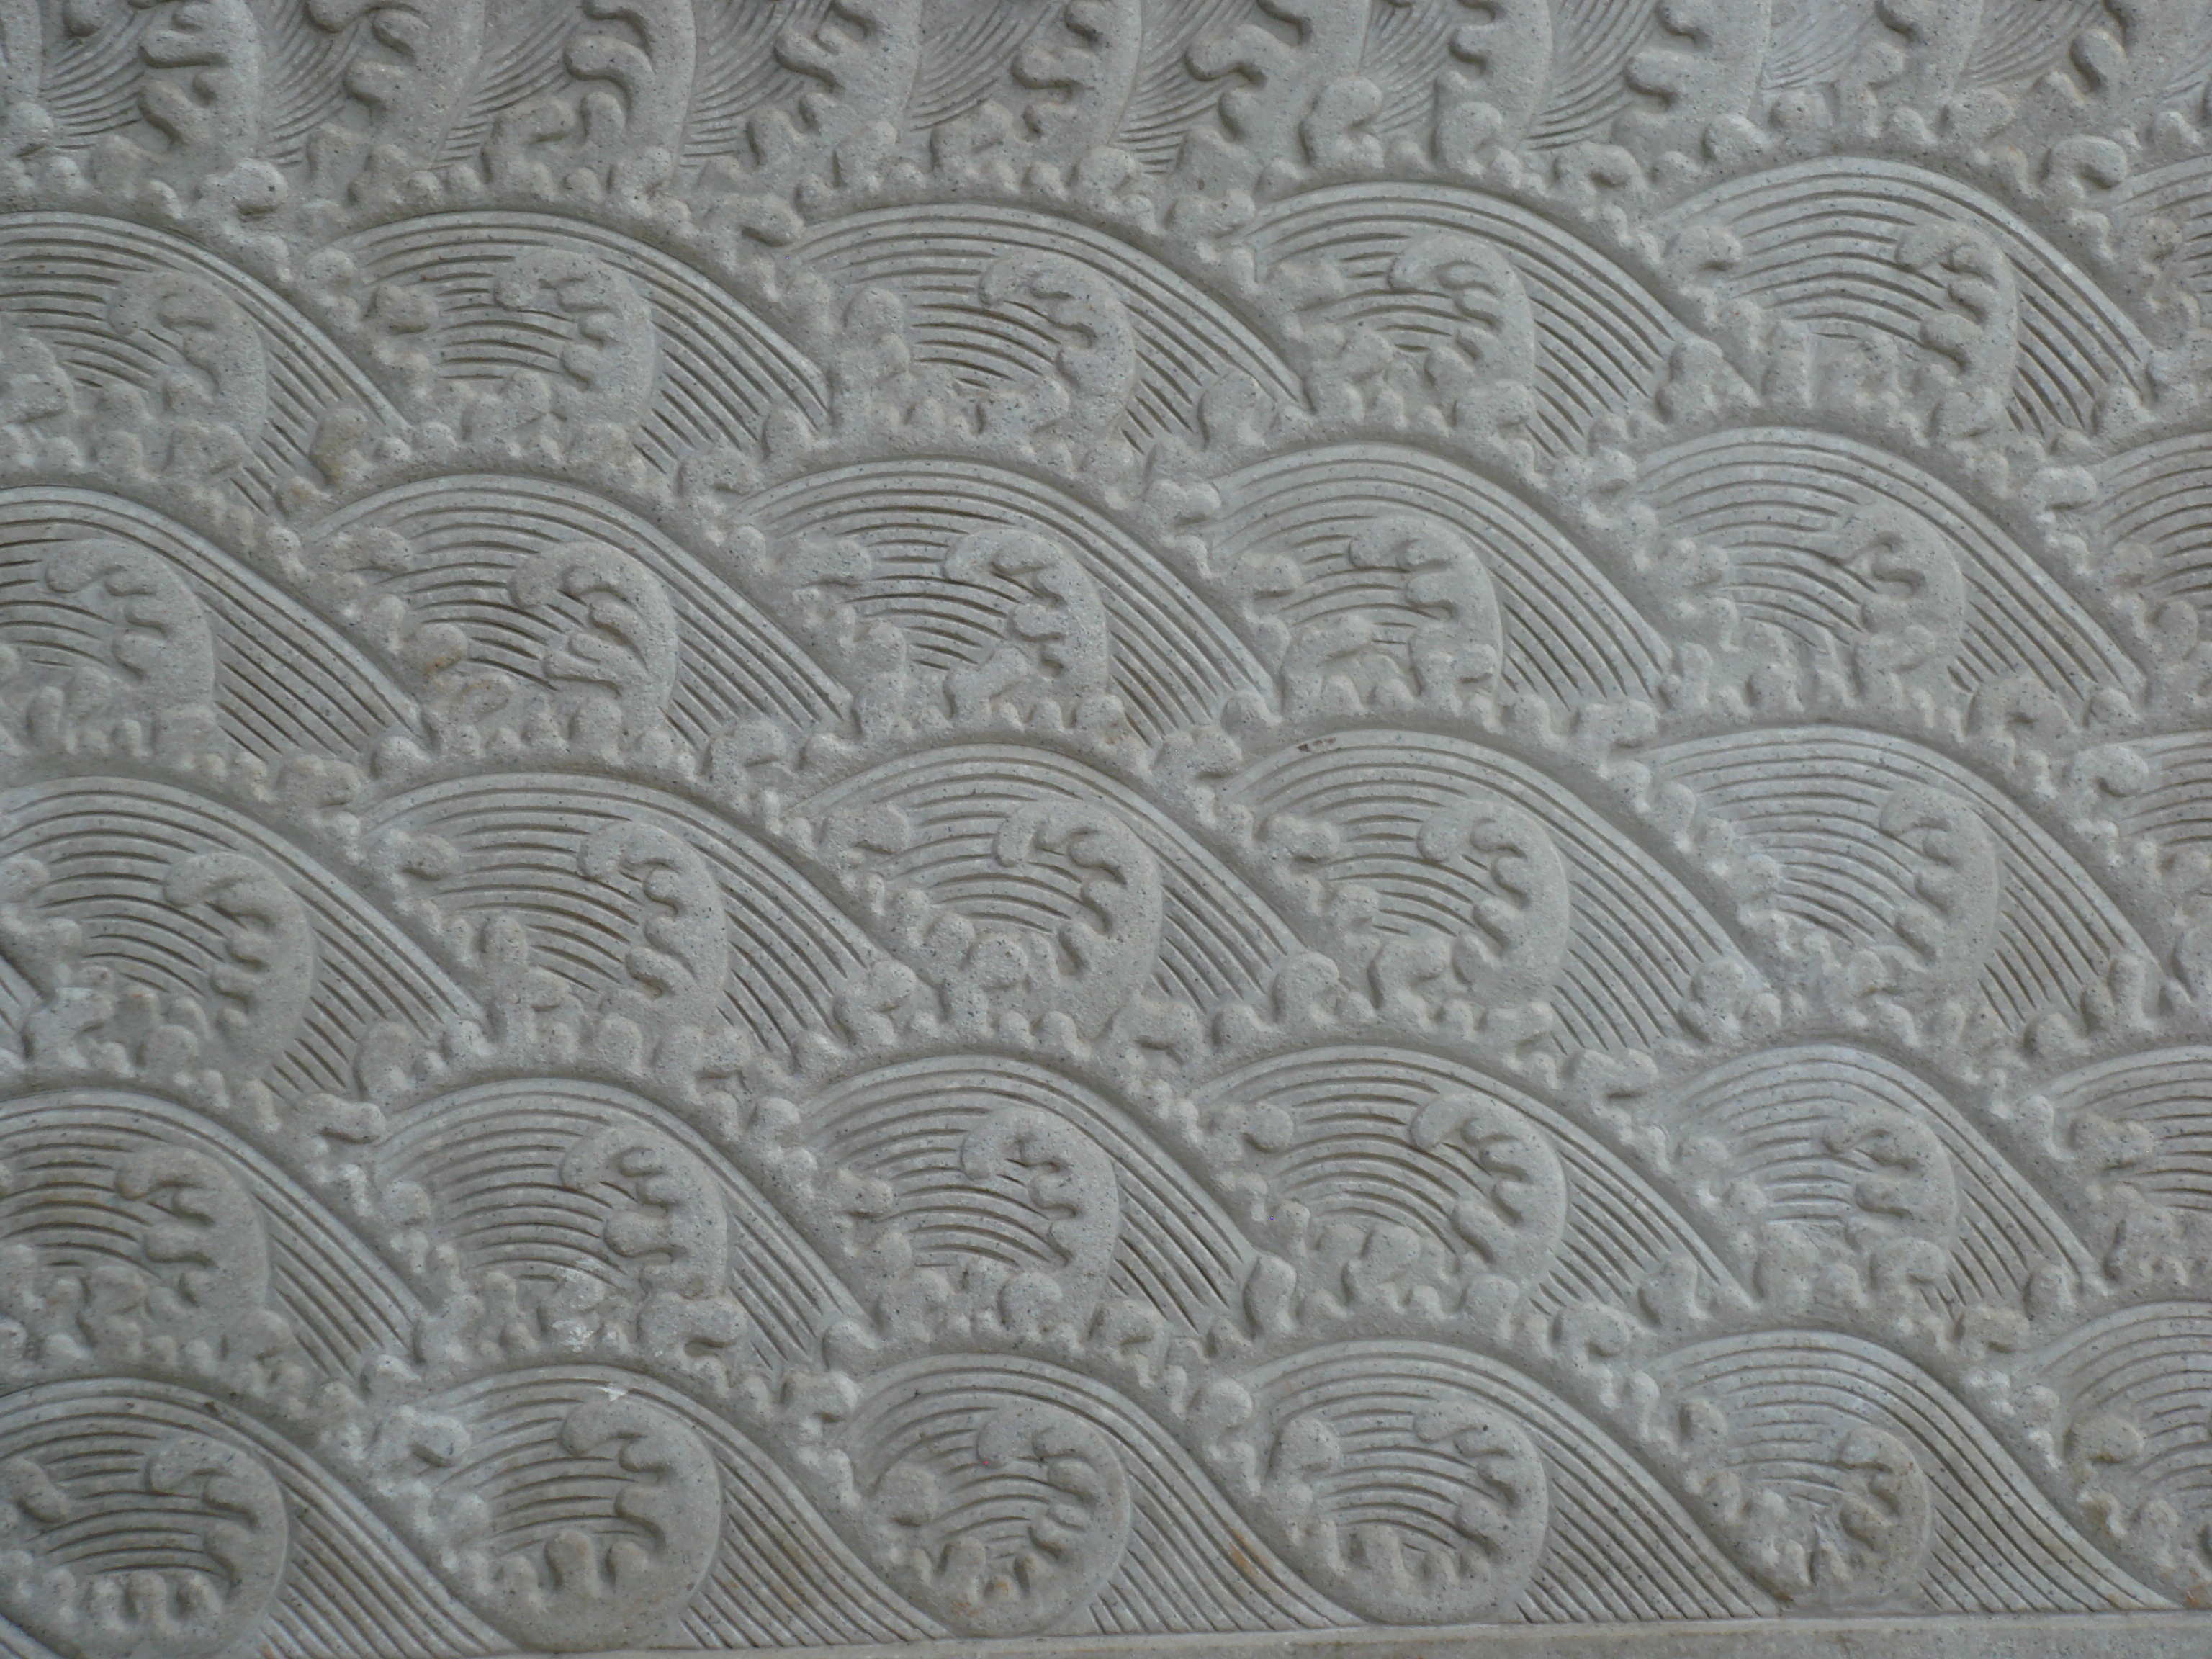
wood, floor, ceiling, pattern, line, tile, art, design, wallpaper, flooring